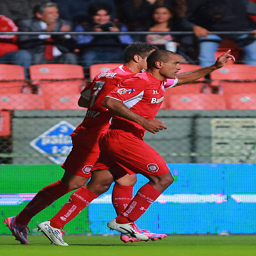
football player celebrates after scoring the first goal of his team during a match as part .